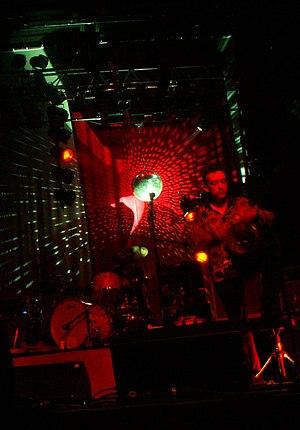
Justin Adams (Robert Plant) à Bordeaux en novembre 2005.
Justin Adams est un guitariste anglais de rock qui s'est orienté vers la musique africaine.